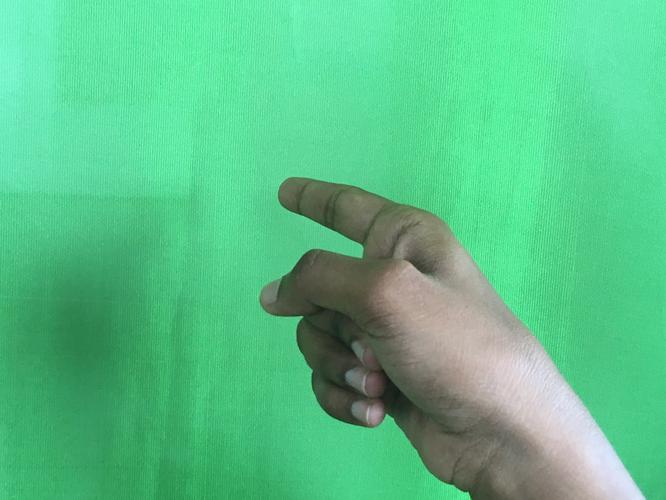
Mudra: Suchi
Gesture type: single_hand